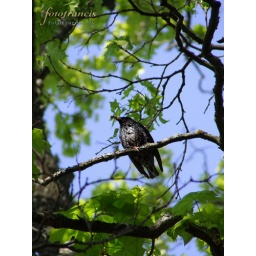
While walking around Smiltene I looked up and here was this bird with a morning catch in his mouth.